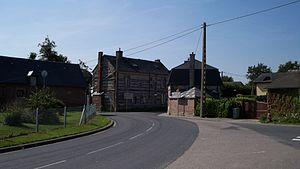
Commune de Theuville-aux-Maillots
Theuville-aux-Maillots est une commune française située dans le département de la Seine-Maritime en région Normandie.